Yvonne Arnaud Theatre

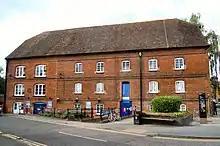
The Mill Studio

Initially, the eighteenth-century Town Mill building housed the theatre's workshops. The studio opened in 1993 as a base for the Youth Theatre's activities. In 1997, a National Lottery grant was used to upgrade the facilities, enabling expansion in audience capacity and the range of productions presented.